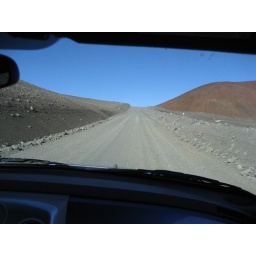
The road to Mauna Kea... nowhere you can't go in a rental car! (Especially a 2 door PT Cruiser convertible!)